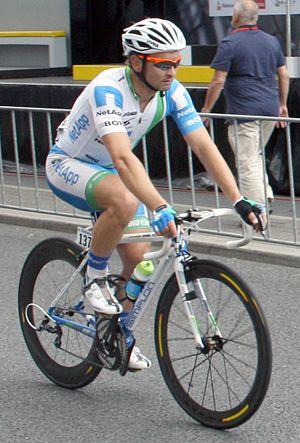
André Schulze est un coureur cycliste allemand né le 21 novembre 1974 à Görlitz. Il est actuellement directeur sportif de l'équipe Bora-Hansgrohe.